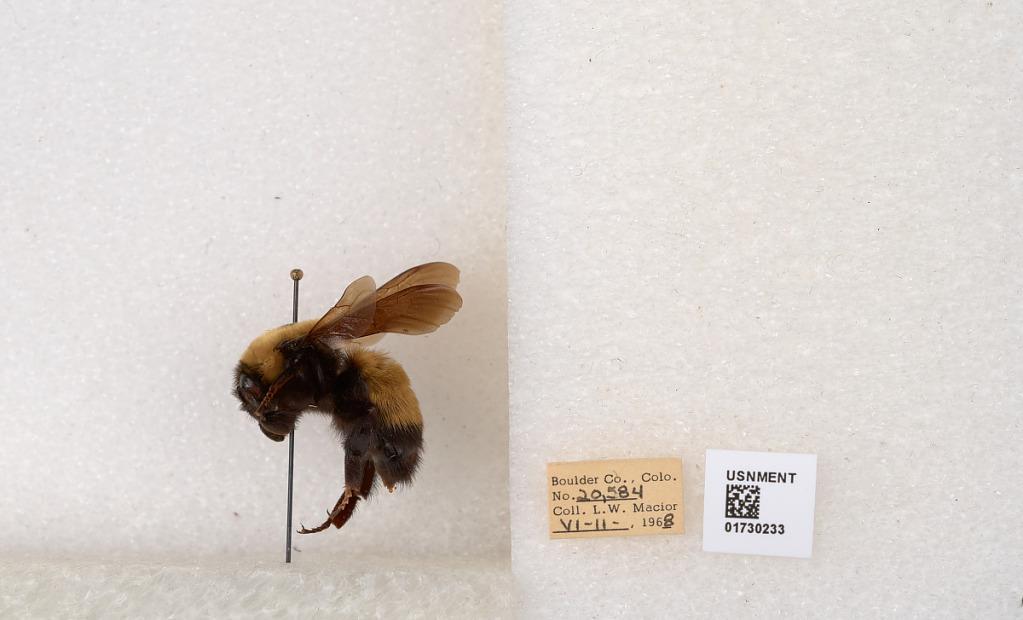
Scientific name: Bombus (Bombus) nevadensis Cresson